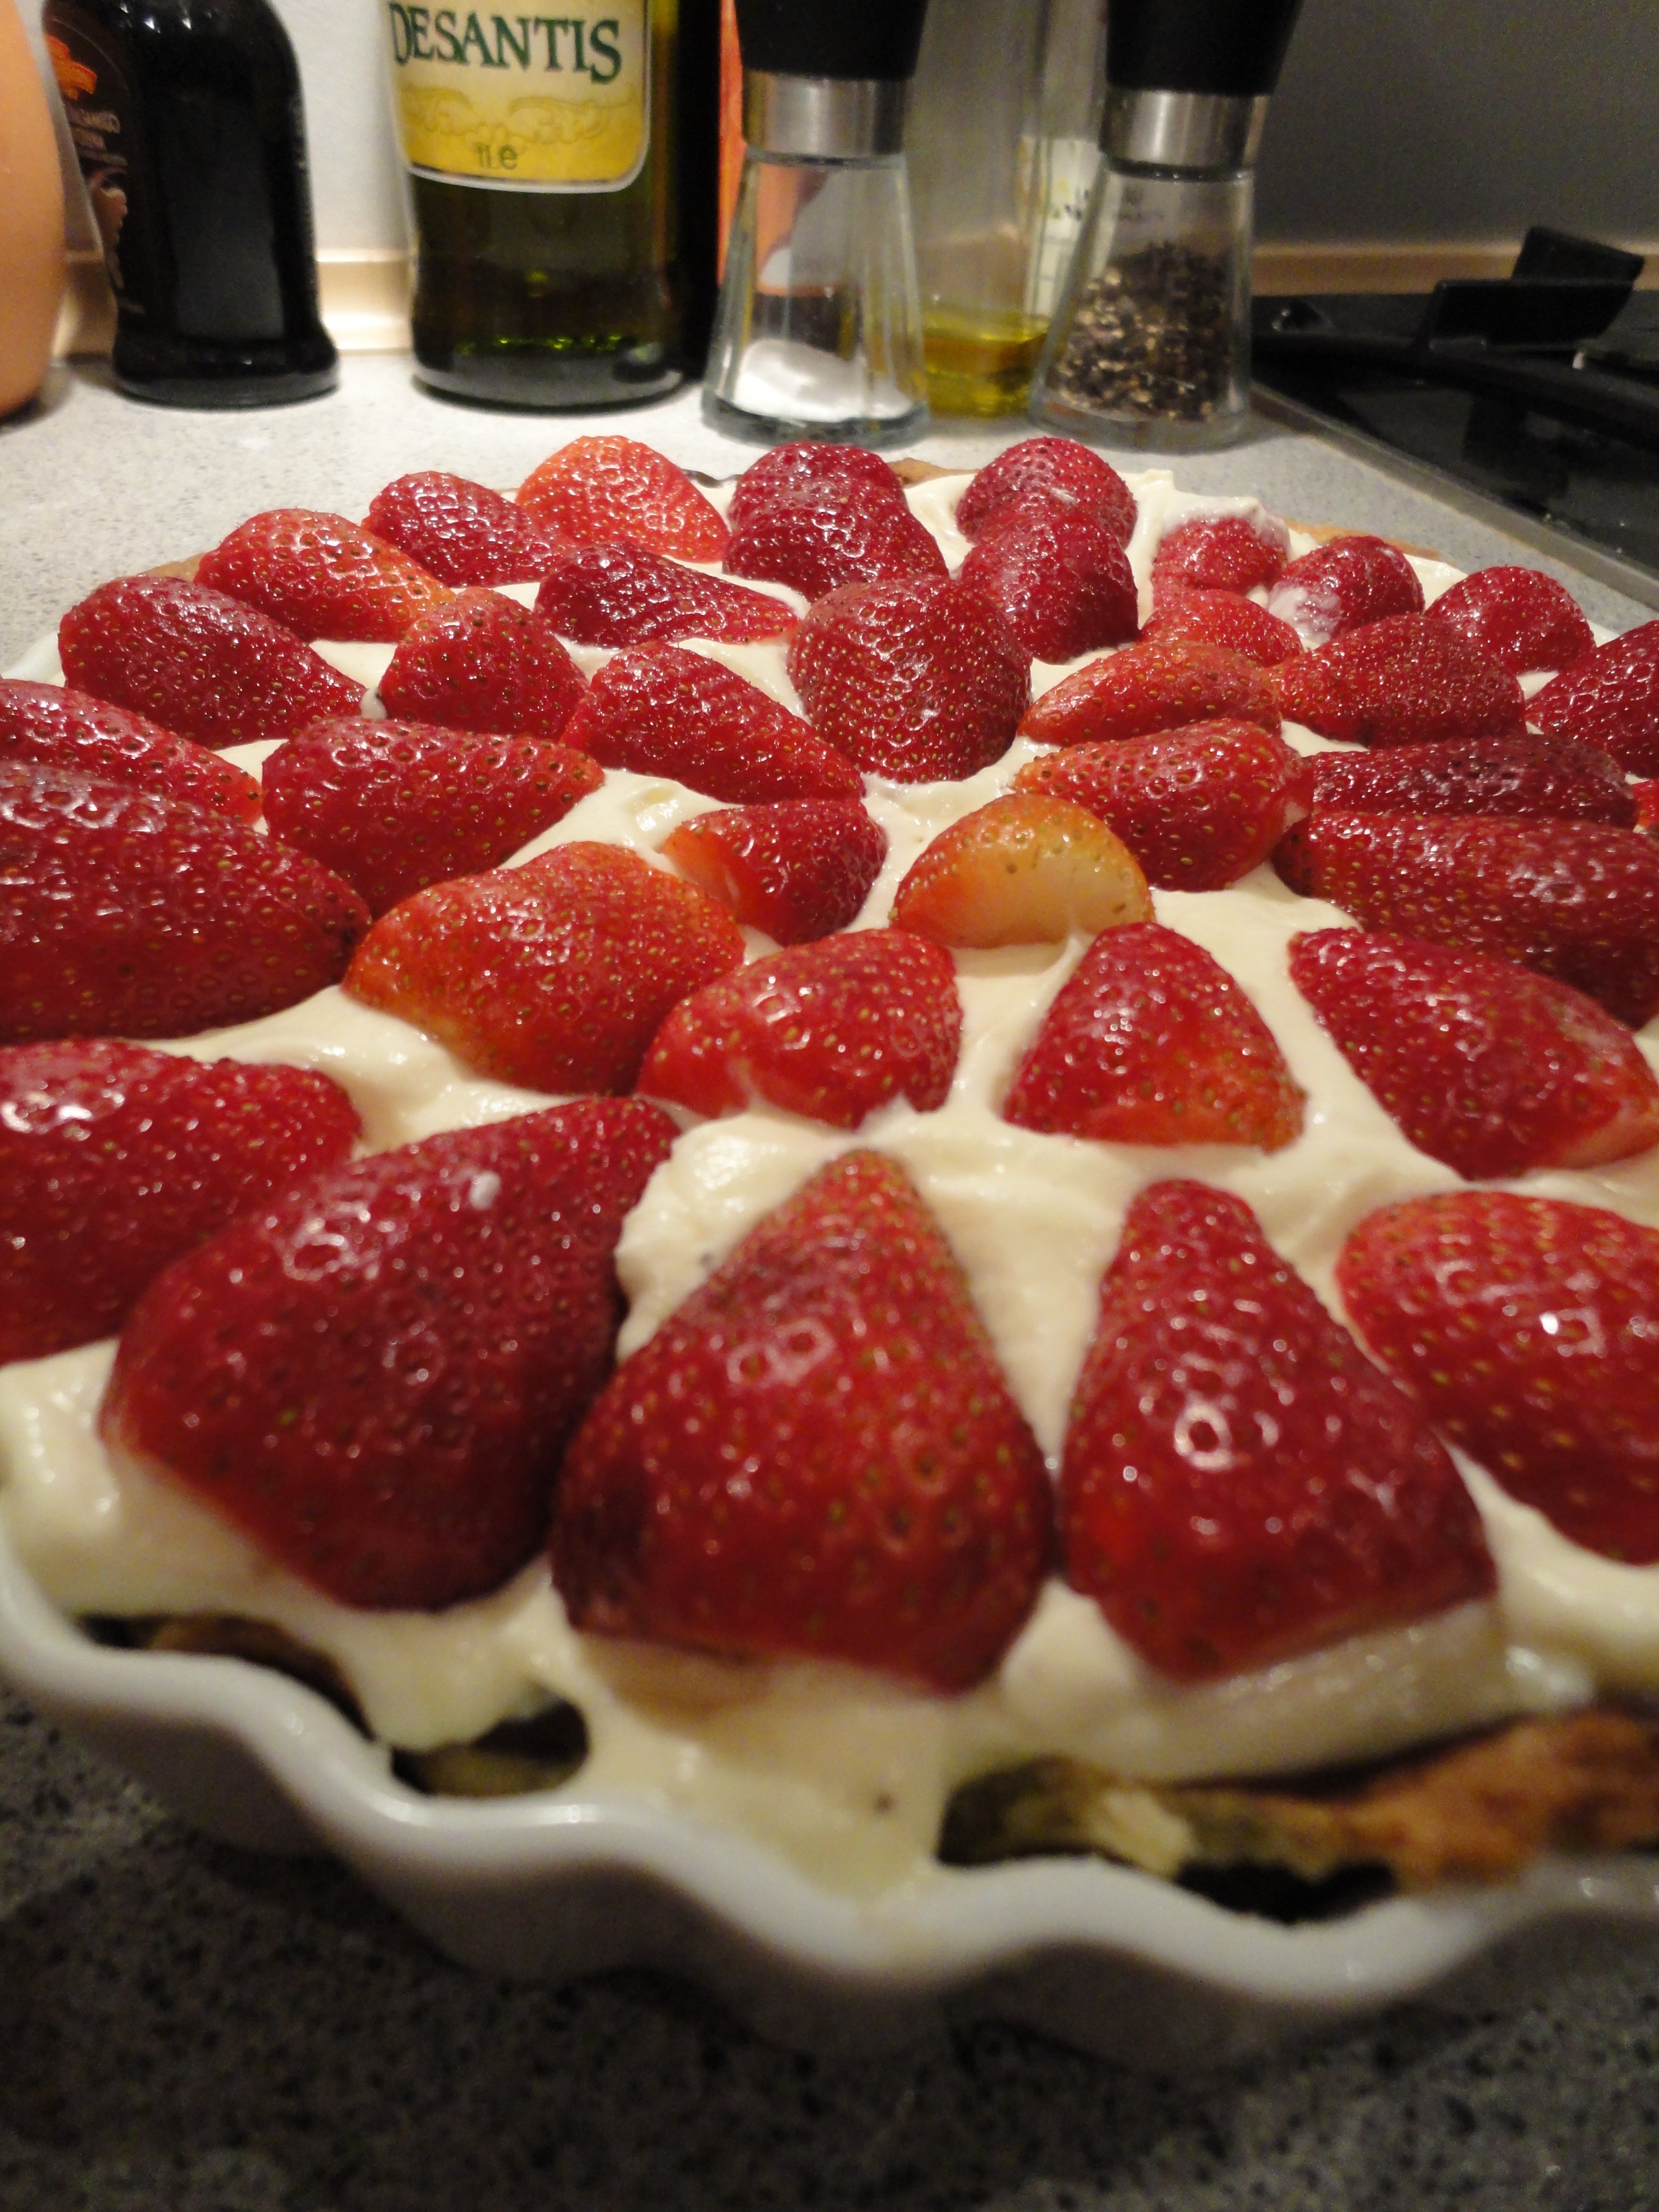
dish, food, red, baking, close, dessert, cream, delicious, cake, dairy product, pie, pastry, strawberry, whipped cream, tart, strawberries, sweetness, patisserie, cheesecake, baked goods, torte, toppings, strawberry cake, strawberry pie, panna cotta, finger food, mascarpone, pavlova, frozen dessert, treacle tart